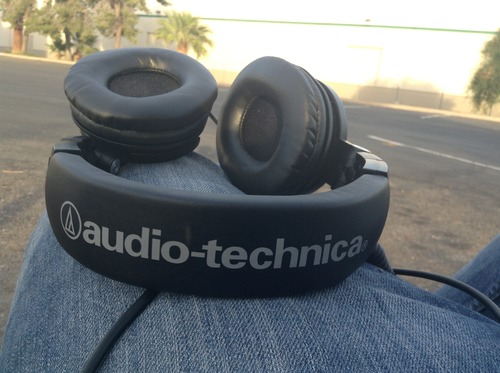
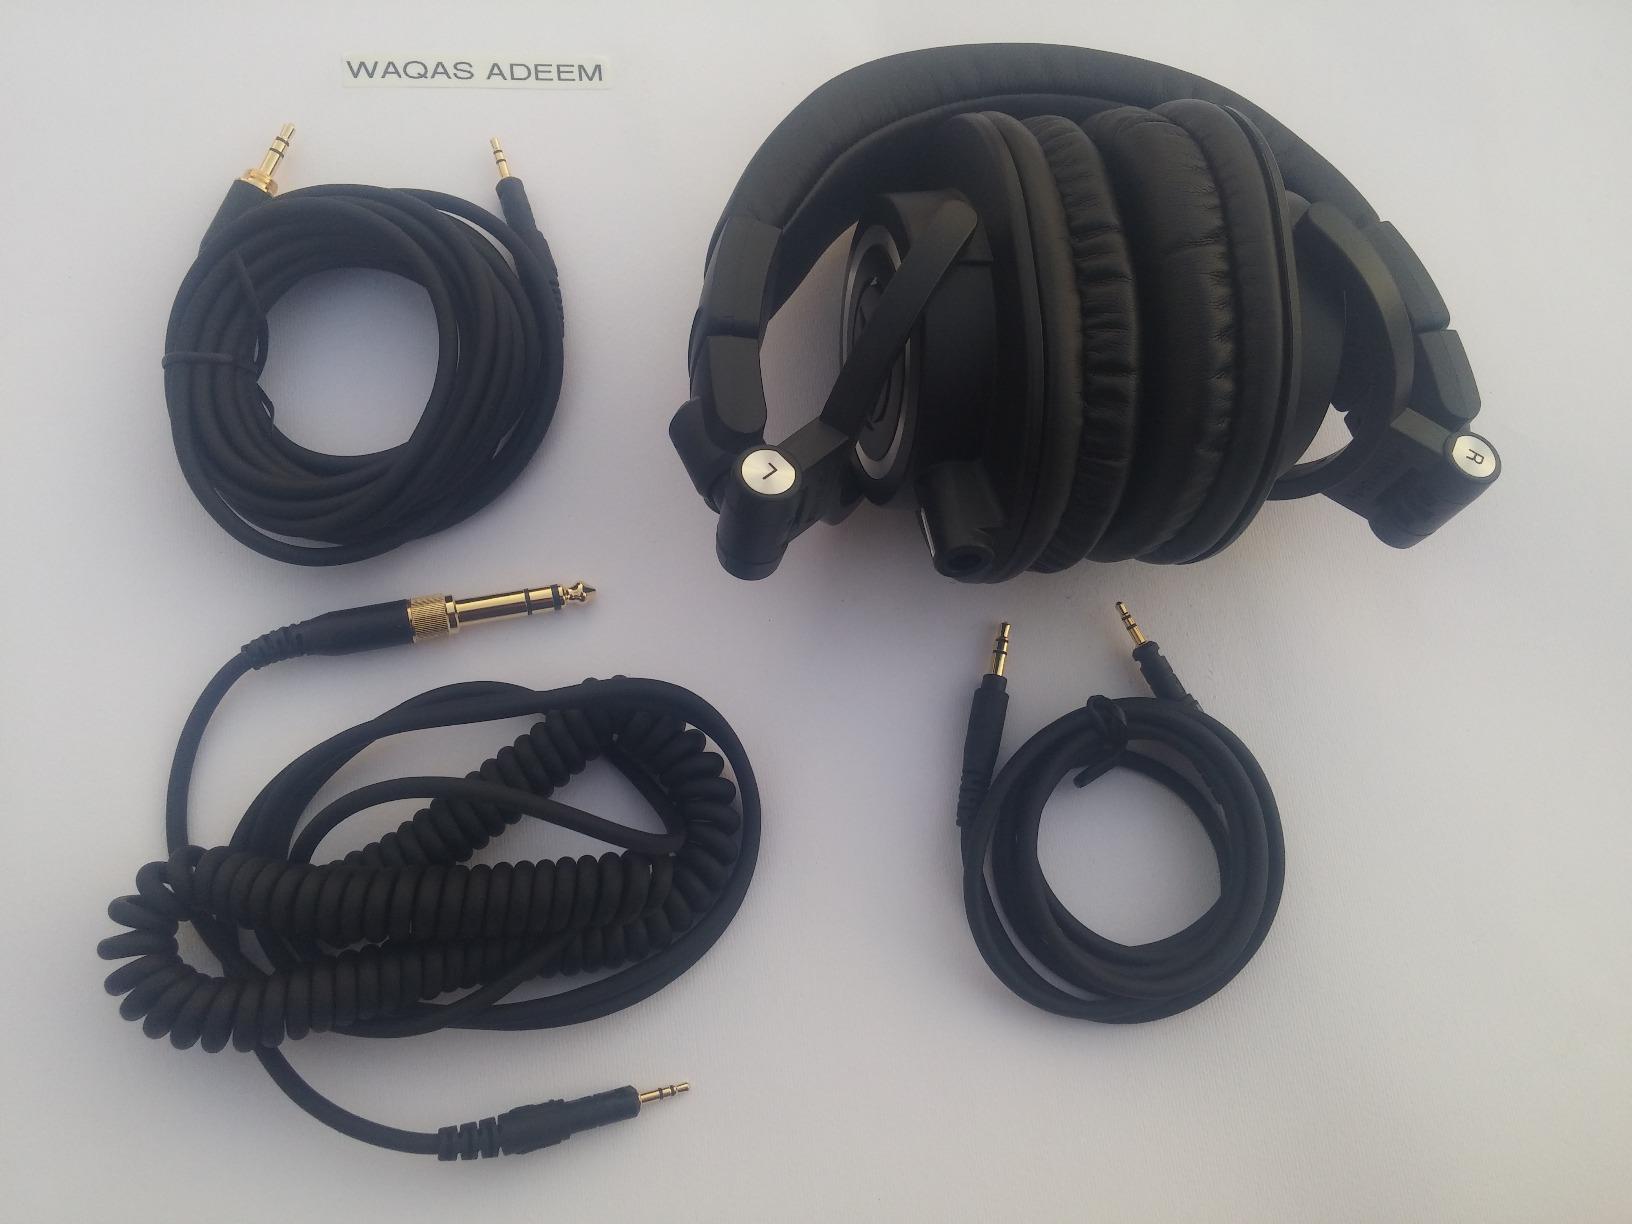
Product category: headphones
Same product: no